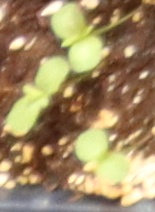
Label: Flax